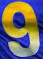
Number: 9